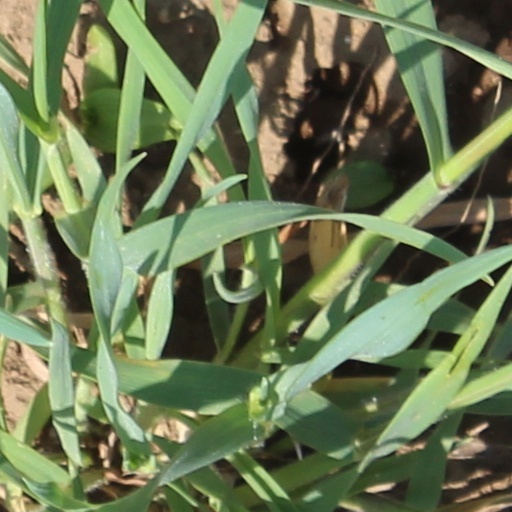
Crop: wheat